Mullamottum Munthiricharum

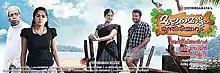
Theatrical release poster

Mullamottum Munthiricharum is a 2012 Malayalam film directed by Aneesh Anwar, starring Indrajith, Meghana Raj and Ananya in lead roles. Mohan Sithara is the music director of the film.